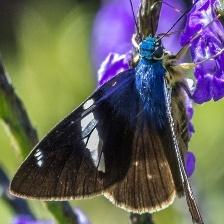
Species: TWO BARRED FLASHER